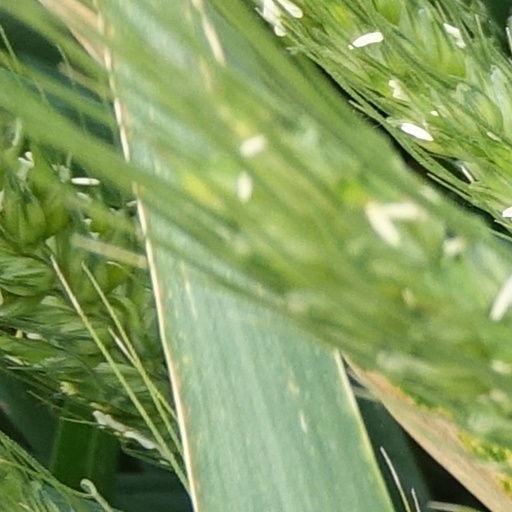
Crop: wheat